Micaela Morán

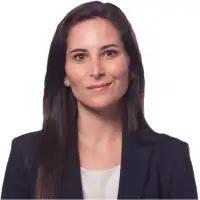

Micaela Morán (born 26 March 1985) is an Argentine politician who is a member of the Chamber of Deputies of Argentina since 2022. She is a member of the Renewal Front.